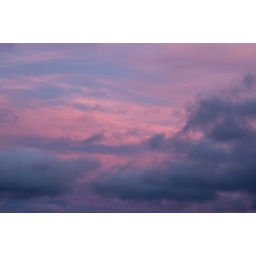
Pink and baby blue colours in the eastern sky at sunset. Near Siccar Point, south of Cove in the Scottish Borders.